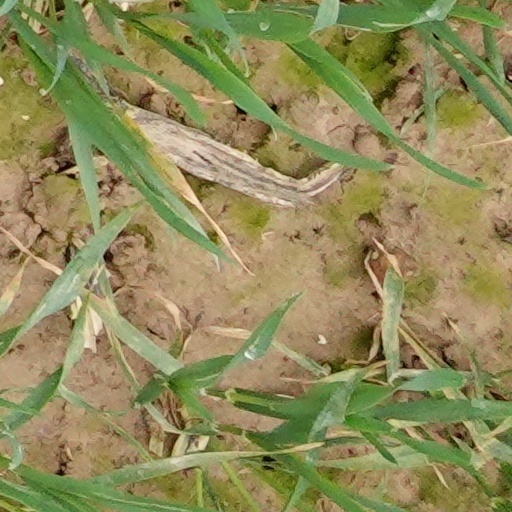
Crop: wheat